Semen Padang (company)

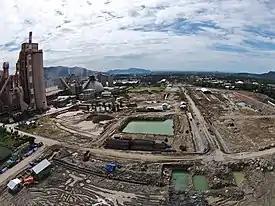
One of Indarung factories

The total production capacity of PT Semen Padang is 8,400,000 tons/year, making it the largest cement producer in Indonesia, with details are as follows: